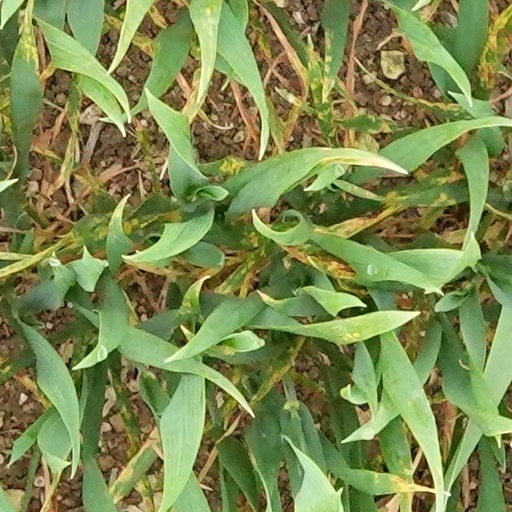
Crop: wheat